Recherche Archipelago

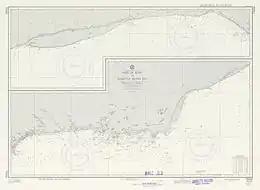
Nautical Chart showing the archipelago

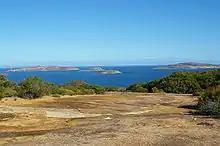
View of the Recherche Archipelago from Dempster Head

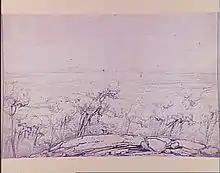
A drawing from the Westall collection with the title "Middle Island, view north to Cape Arid".

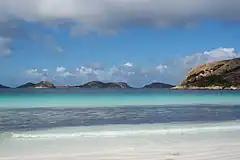
View of the Recherche Archipelago from Lucky Bay, Cape Le Grand National Park

The Archipelago of the Recherche, known locally as the Bay of Isles, is a group of 105 islands, and over 1200 "obstacles to shipping", off the south coast of Western Australia. The islands stretch from east to west and to off-shore encompassing an area of approximately .